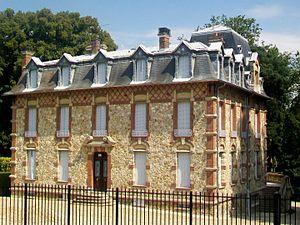
Le château, façade ouest.
Cet article recense de manière non exhaustive les châteaux, maisons fortes, mottes castrales, situés dans le département français du Val-d'Oise. Il est fait état des inscriptions et classements au titre des monuments historiques.
Nerville-la-Forêt est une commune française du Val-d'Oise située à l'orée de la forêt de L'Isle-Adam à environ 30 km au nord de Paris. Elle domine la petite vallée du ru de Presles, à flanc de coteau de la forêt de Carnelle.